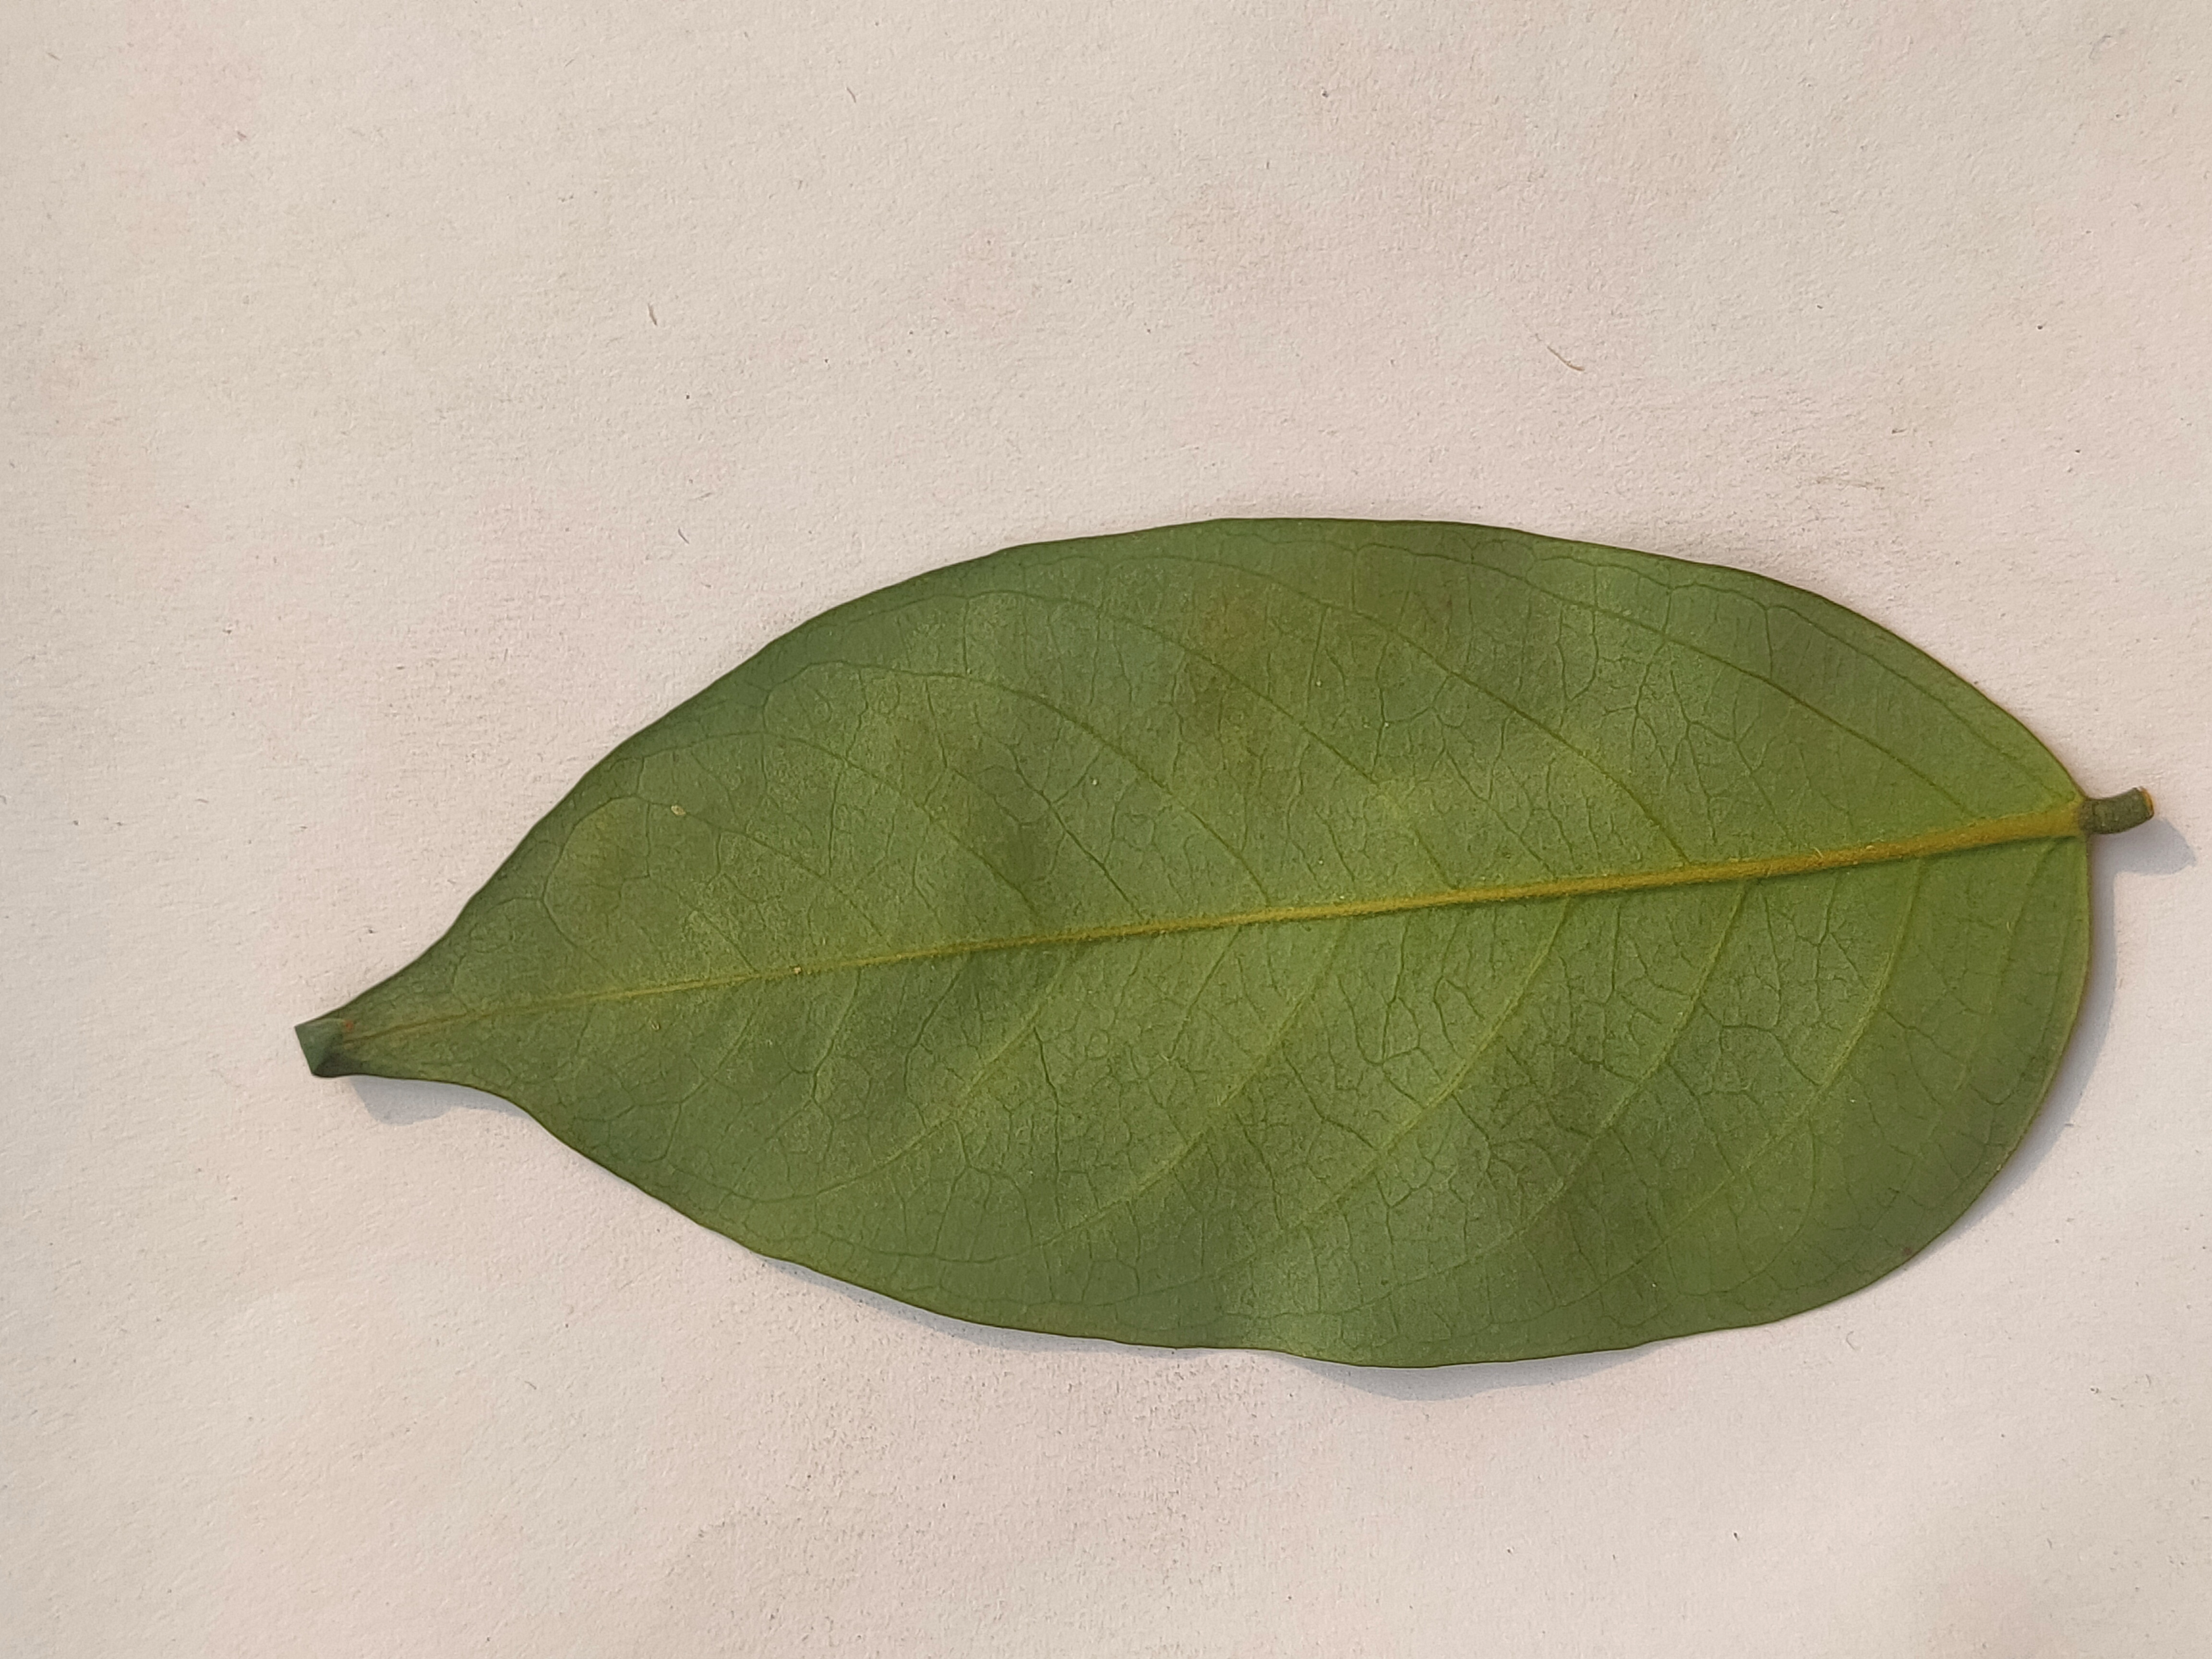
Leaf variety: Star Fruit